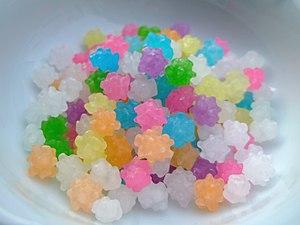
Le konpeitō ou kompeitō est un bonbon japonais en forme de petite boule à piques, composé de sucre coloré légèrement parfumé.